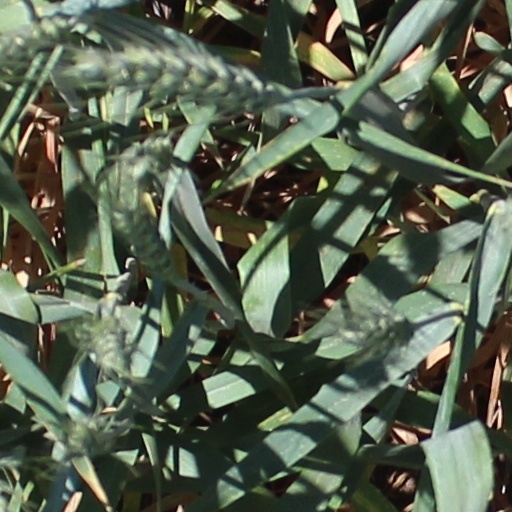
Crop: wheat